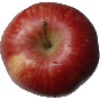
Label: Apple Red 1